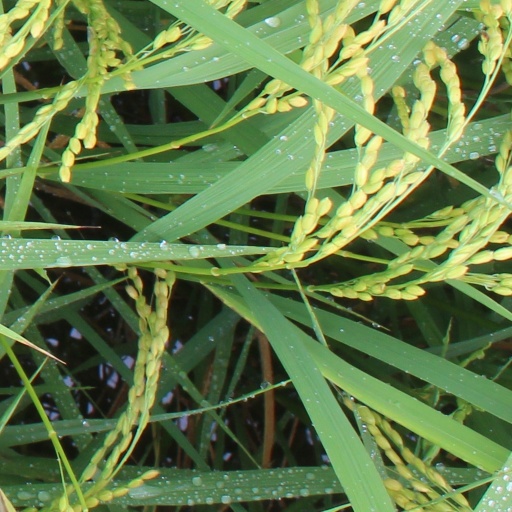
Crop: rice